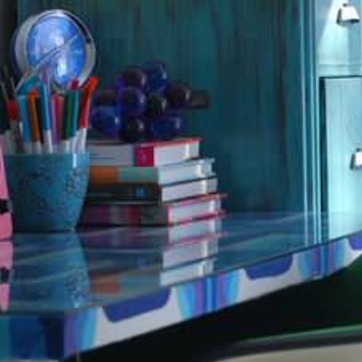
Material: paper